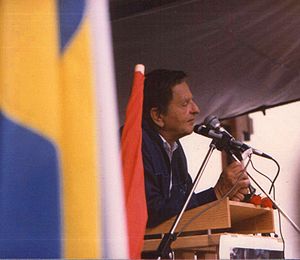
Olof Palme / Politisk karriere / Statsminister igen
Olof Palme, 1985.
Sven Olof Joachim Palme var en svensk socialdemokratisk politiker, der var Sveriges statsminister fra 1969 til 1976 og igen fra 1982 til 1986.